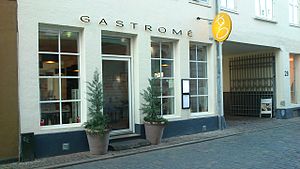
Gastromé
Gastromé i marts 2016.
Restaurant Gastromé i Rosensgade 28 i Aarhus.
Gastromé er en dansk restaurant, beliggende i Rosensgade i Aarhus. Den har siden februar 2015 haft én stjerne i Michelinguiden. Gastromé blev åbnet i august 2014.